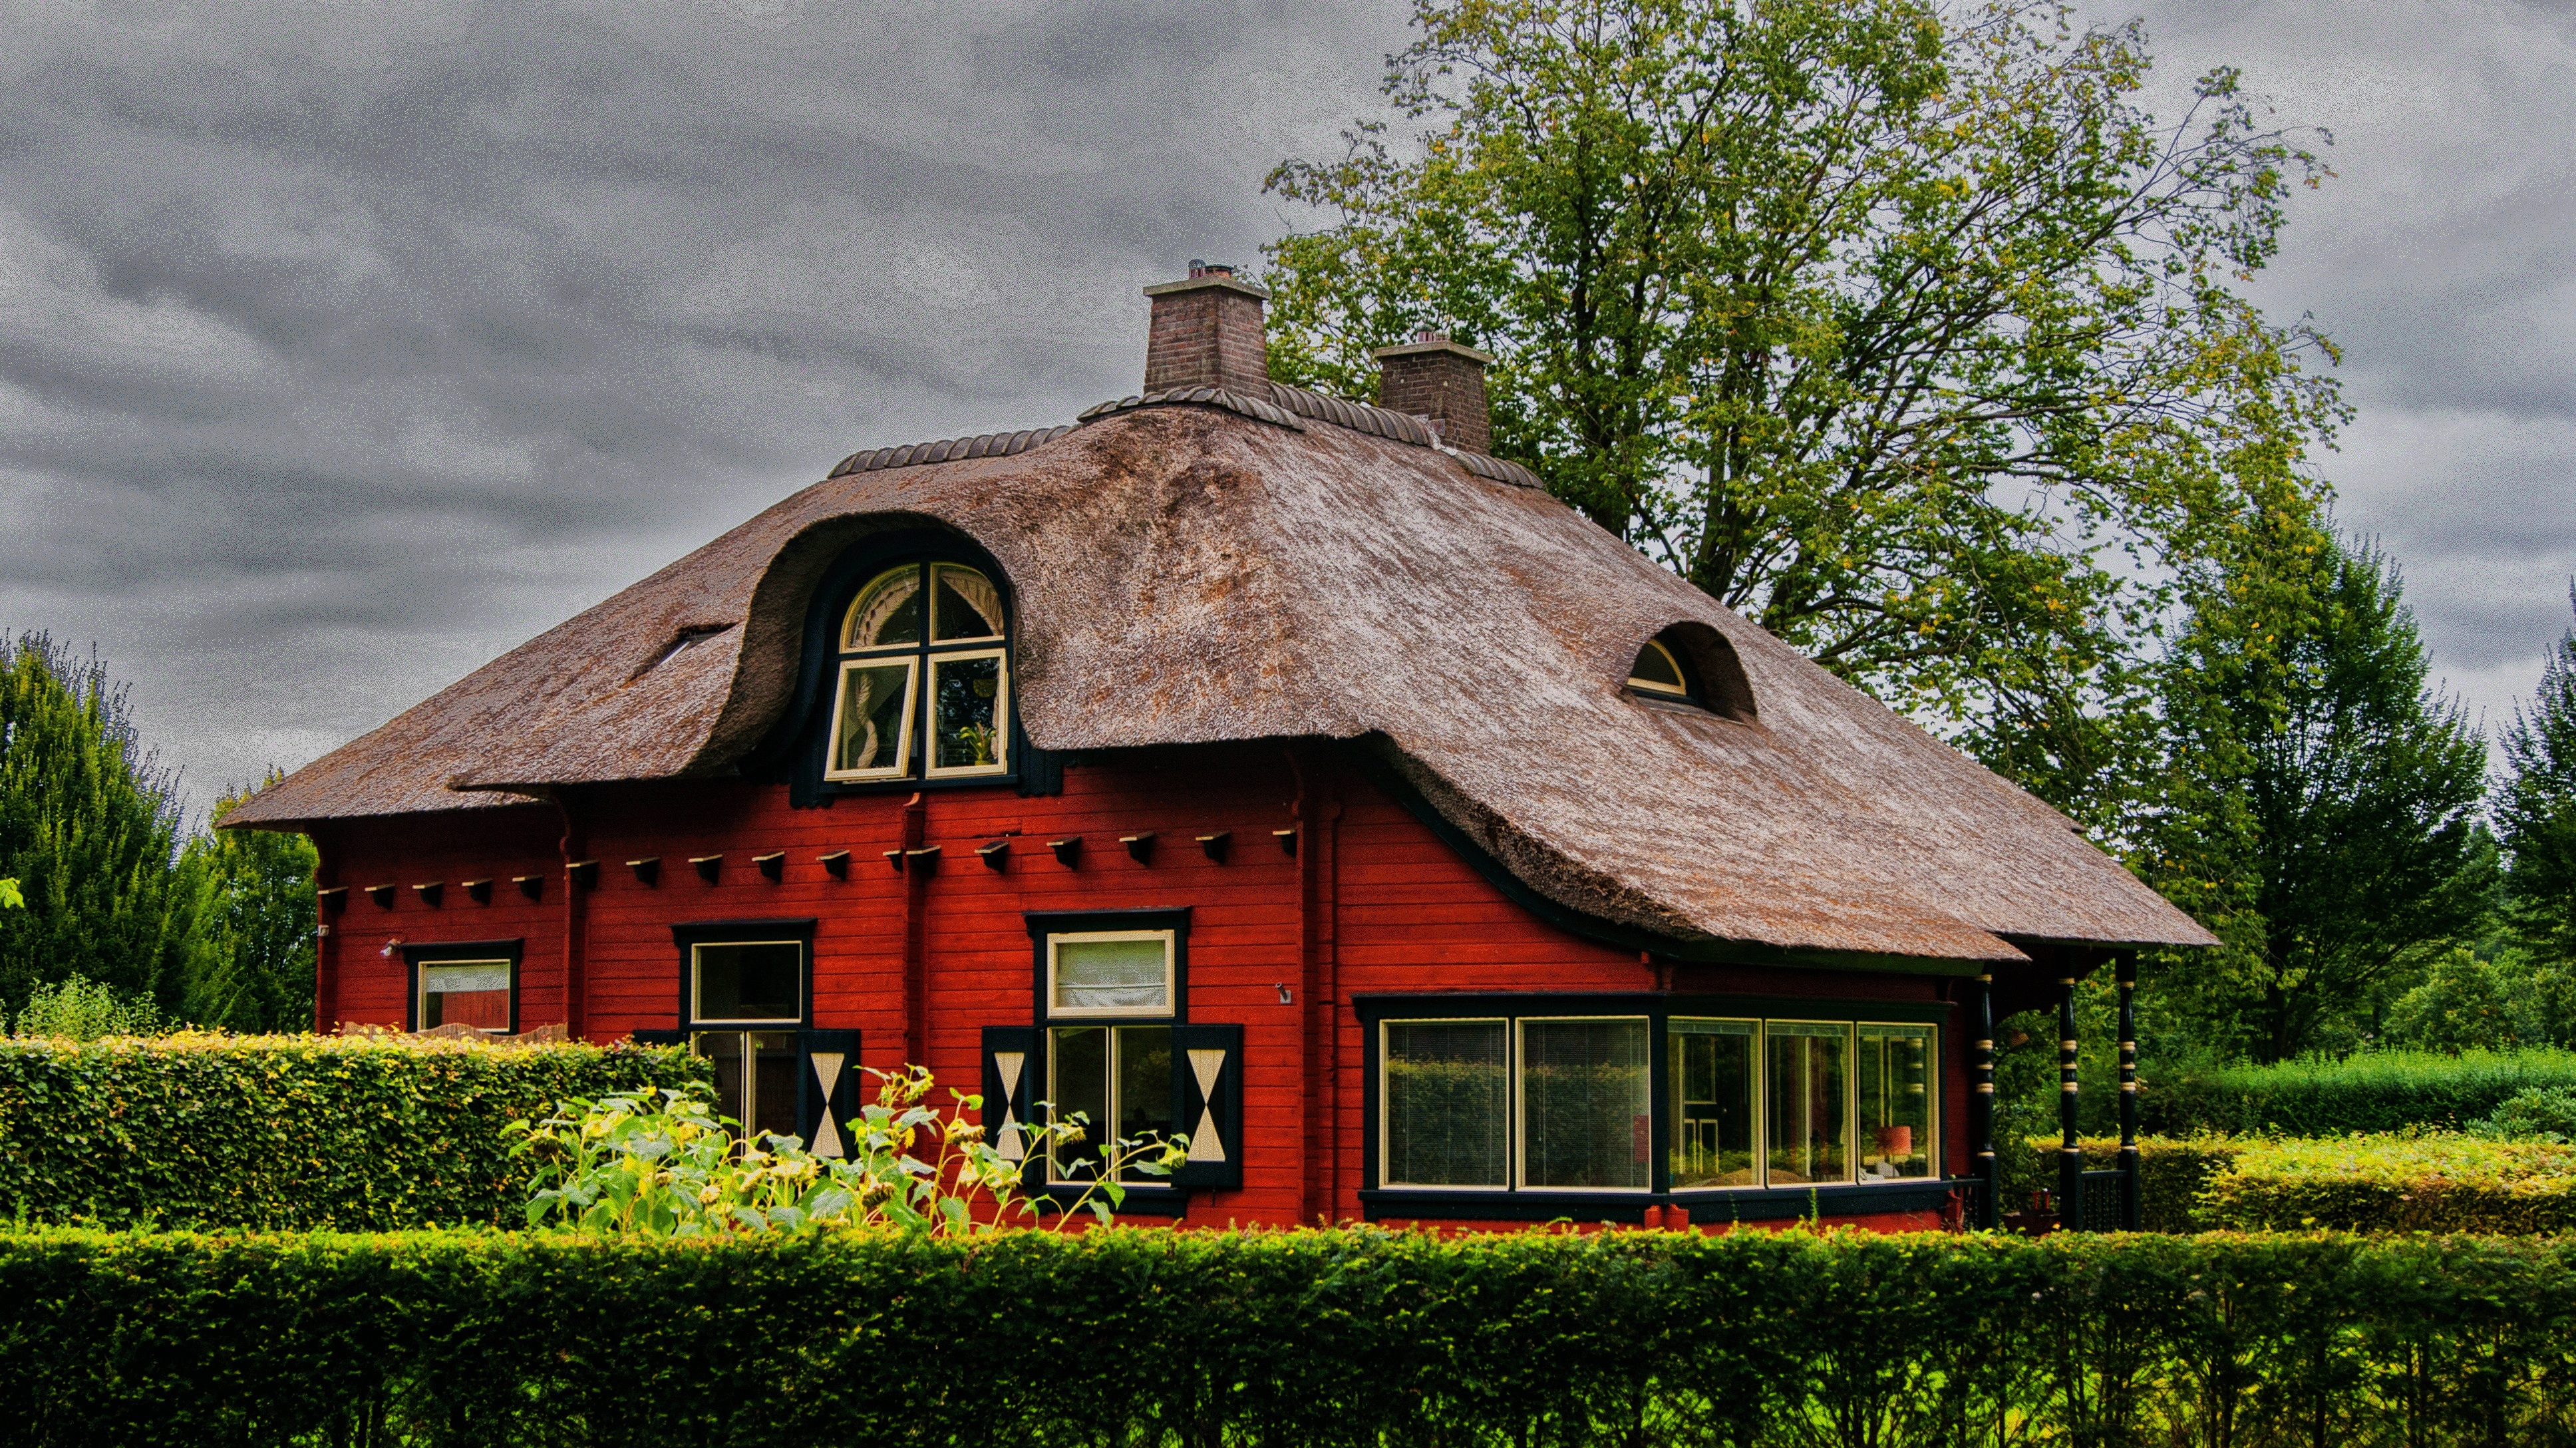
landscape, farm, house, air, building, barn, home, hut, reed, cottage, chapel, netherlands, farmhouse, estate, log cabin, thatching, manor house, rural area